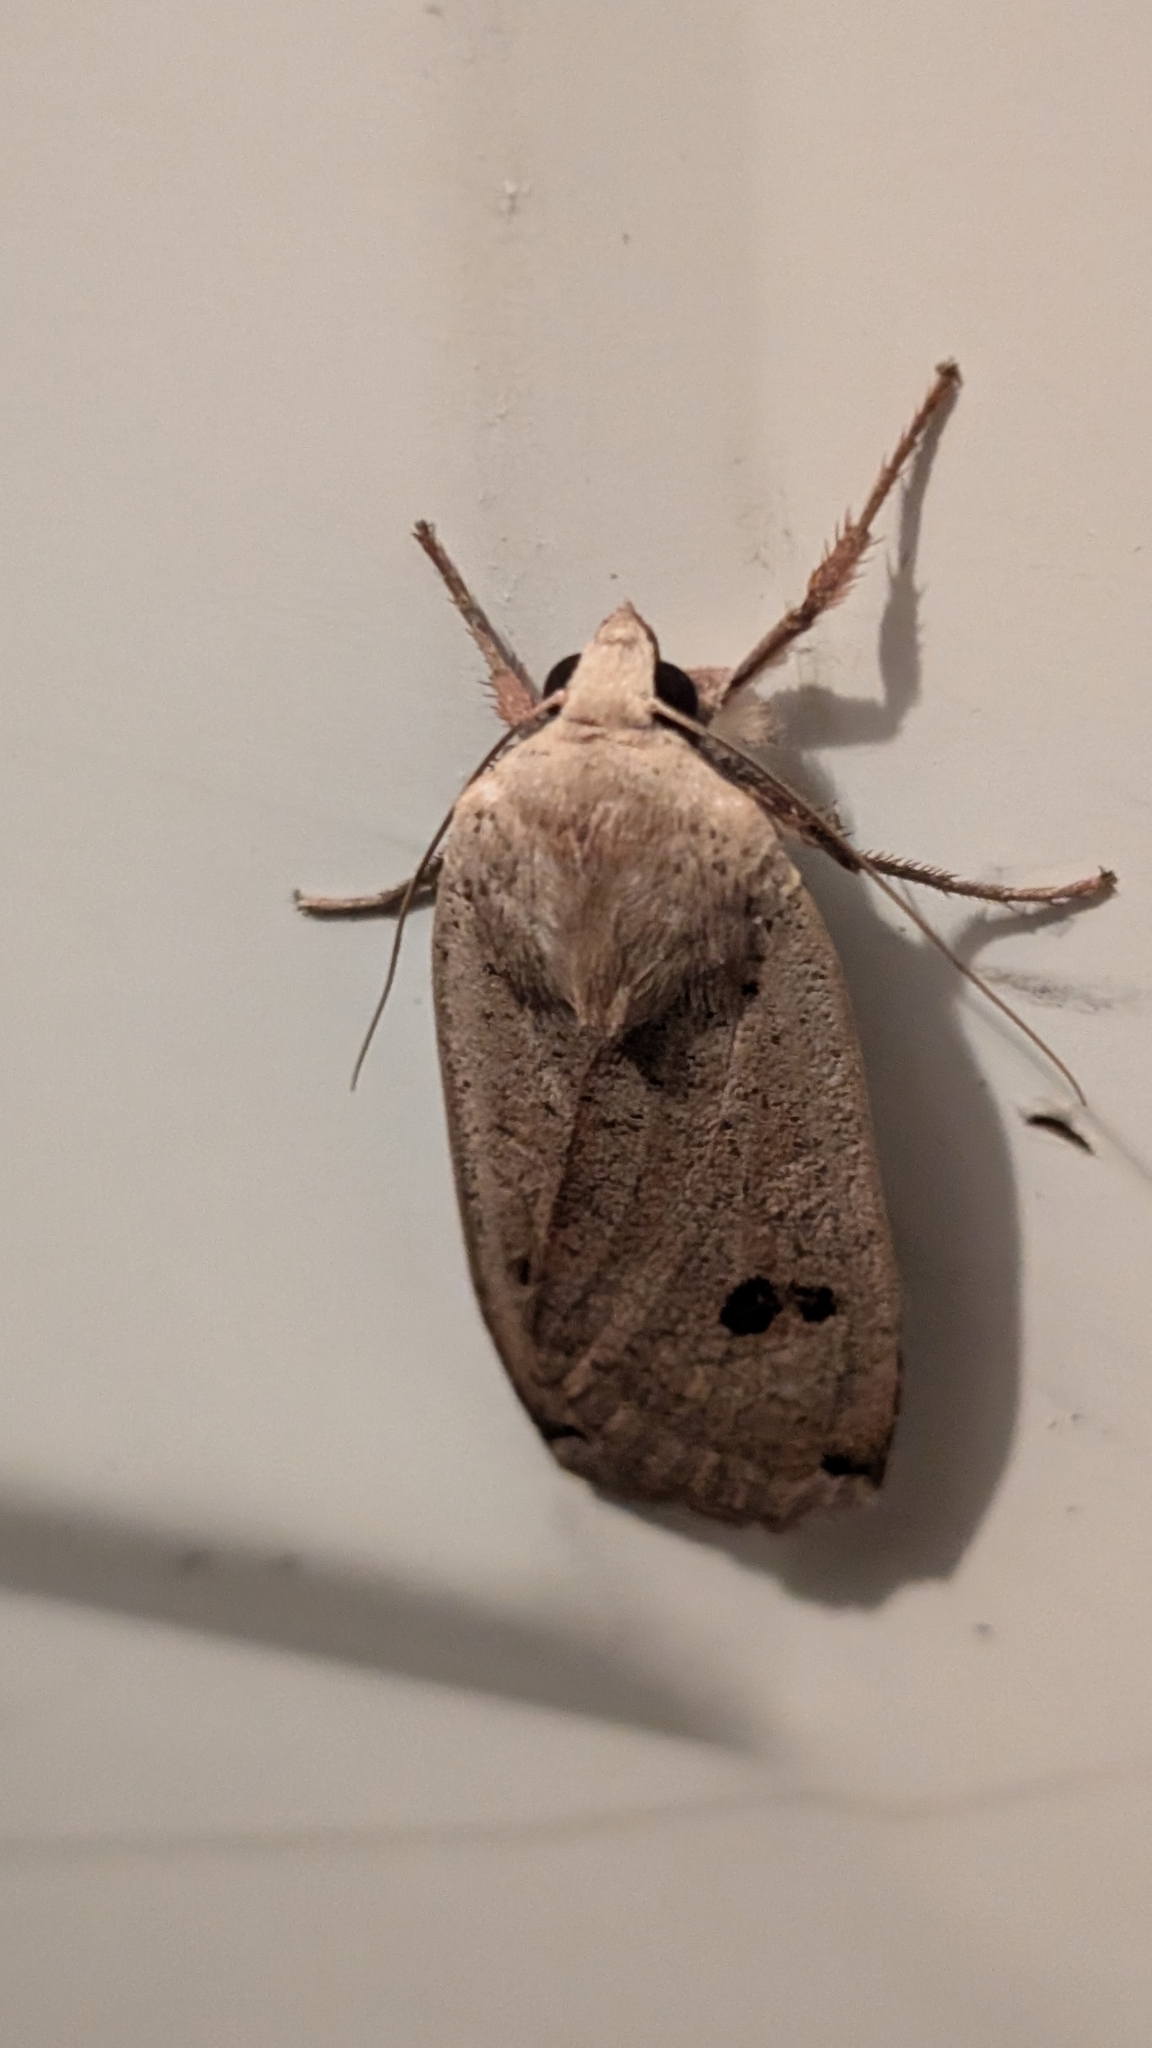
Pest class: cutworms